John Boozman

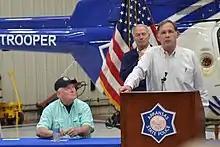
Agriculture Sec. Sonny Perdue and Arkansas Gov. Asa Hutchinson listen to Boozman speak about flood damage in Arkansas in 2017

Boozman has penned three bills, each enacted into law, to name certain U.S. Post Offices in Arkansas, including naming The Harrison Post Office after former Arkansas Congressman John Paul Hammerschmidt.